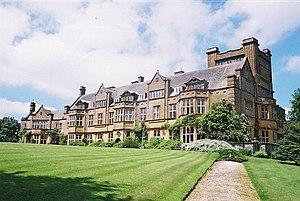
Minterne Magna est un village de l'ouest du Dorset, en Angleterre. Il se trouve à la source de la Cerne dans les Dorset Downs, à mi-chemin entre Dorchester et Sherborne. La population du village est de 188 habitants.